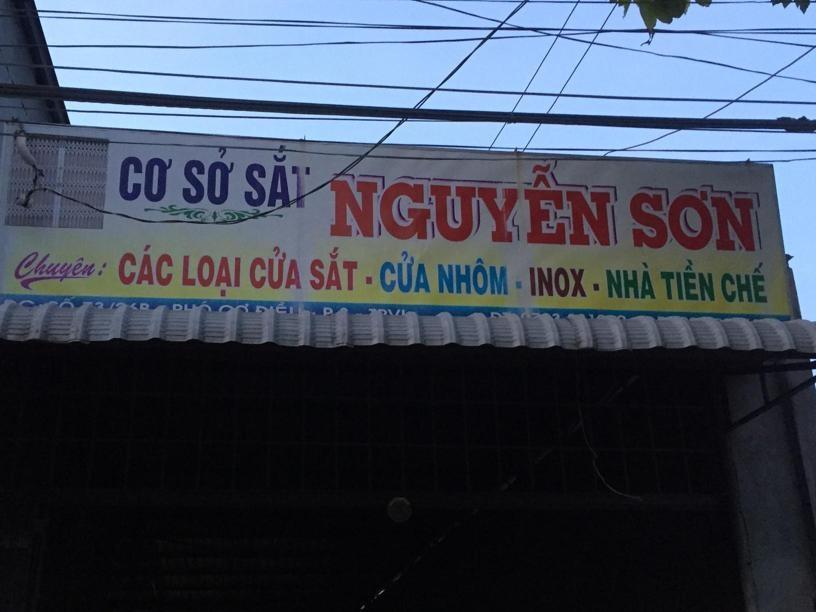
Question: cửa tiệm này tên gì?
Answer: cửa tiệm này tên nguyễn sơn